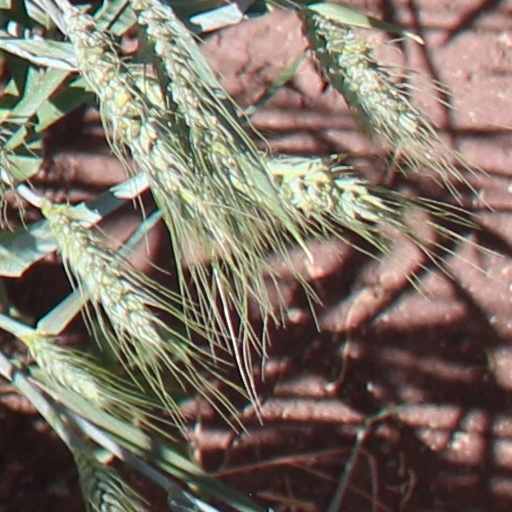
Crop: wheat